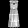
Label: Dress